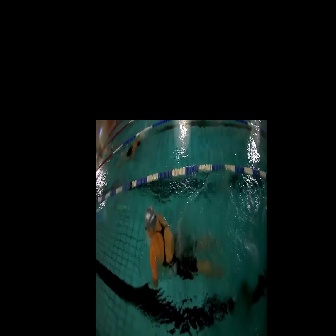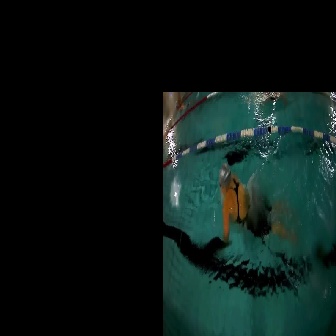
  Please identify the target specified by the bounding box [143,205,225,287] in the first image and locate it in the second image. Return the coordinates in [x_min,y_min,x_max,y_max] format.
Answer: [218,163,299,244]